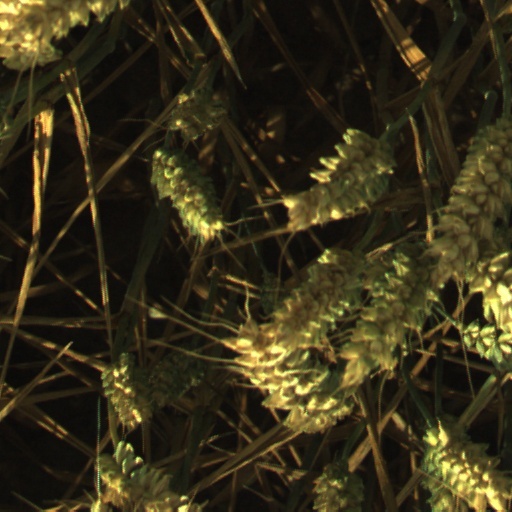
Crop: wheat